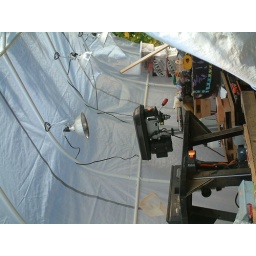
we had to set up shop in a tent under the fruit trees to prepare for losing the garage.